Law enforcement in Belarus

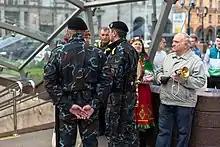
Policemen during the Victory Day (9 May) celebrations in Minsk (2014).

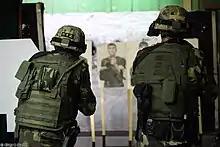
Members of the Belarusian SOBR team.

Law enforcement in Belarus is the responsibility of a variety of agencies such as the Militsiya, as well as other agencies such as the Presidential Guard and the State Security Agency of the Republic of Belarus, all under the authority of the country's Ministry of Internal Affairs.